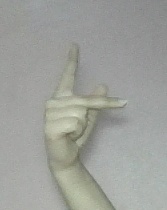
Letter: dha